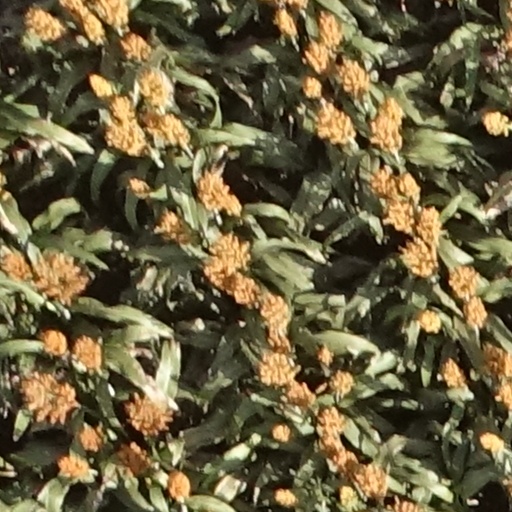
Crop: sorghum